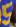
Number: 5